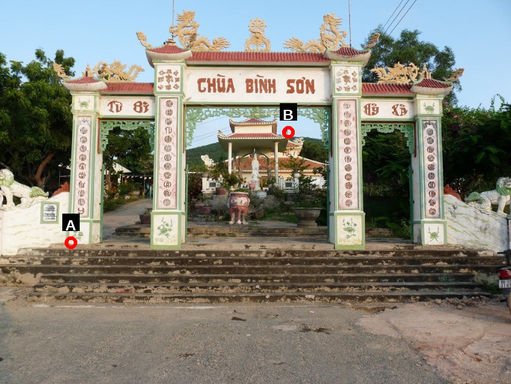
Question: Two points are circled on the image, labeled by A and B beside each circle. Which point is closer to the camera?
Select from the following choices.
(A) A is closer
(B) B is closer
Answer: A